Chris Chiozza

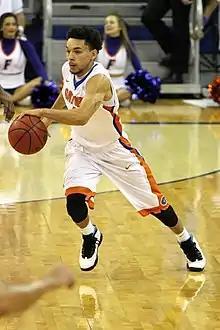
Chiozza playing for Florida

Playing for Florida in the Sweet Sixteen of the 2017 NCAA tournament, Chiozza hit a 3-pointer at the buzzer to defeat Wisconsin 84–83 in overtime and advance to the Elite Eight. He was thinking of passing but ended up taking the winning shot. As a junior he averaged 7.2 points, 3.8 assists and 3.3 rebounds per game.